Naresuan

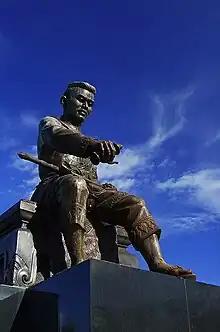
Statue of King Naresuan pouring water on the ground, symbolizing declaration of independence from the Burmese Taungoo Empire, at Naresuan University

Naresuan (1555/1556 – 25 April 1605), commonly known as Naresuan the Great, or Sanphet II was the 18th king of the Ayutthaya Kingdom and 2nd monarch of the Sukhothai dynasty. He was the king of the Ayutthaya Kingdom from 1590 and overlord of Lan Na from 1602 until his death in 1605. Naresuan is one of Thailand's most revered monarchs as he is known for his campaigns to free Ayutthaya from the vassalage of the Taungoo Empire. During his reign, numerous wars were fought against Taungoo Burma. Naresuan also welcomed the Dutch.